Computed tomography angiography

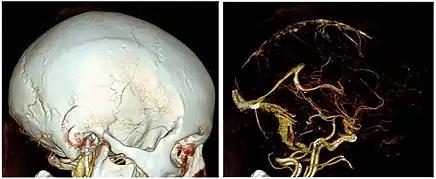

CT angiography is a contrast CT where images are taken with a certain delay after injection of radiocontrast material. The contrast material is radiodense causing it to light up brightly within the blood vessels of interest. In order for the CT scanner to be able to scan the correct area where the contrast is, the scanner uses either automatic detectors which start scanning when enough contrast is present, or small test boluses. With the small test bolus, a small amount of contrast is injected in order to detect the speed that the contrast will move through the blood vessels. After determining this speed, the full bolus is injected and the scan is begun at the timing determined by the test bolus. After the scan is completed the images are post-processed to better visualize the vessels and can even be created in the 3D images.